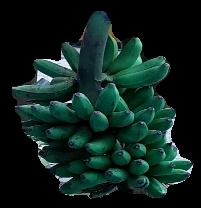
Variety: rasbale
Grade: grade3